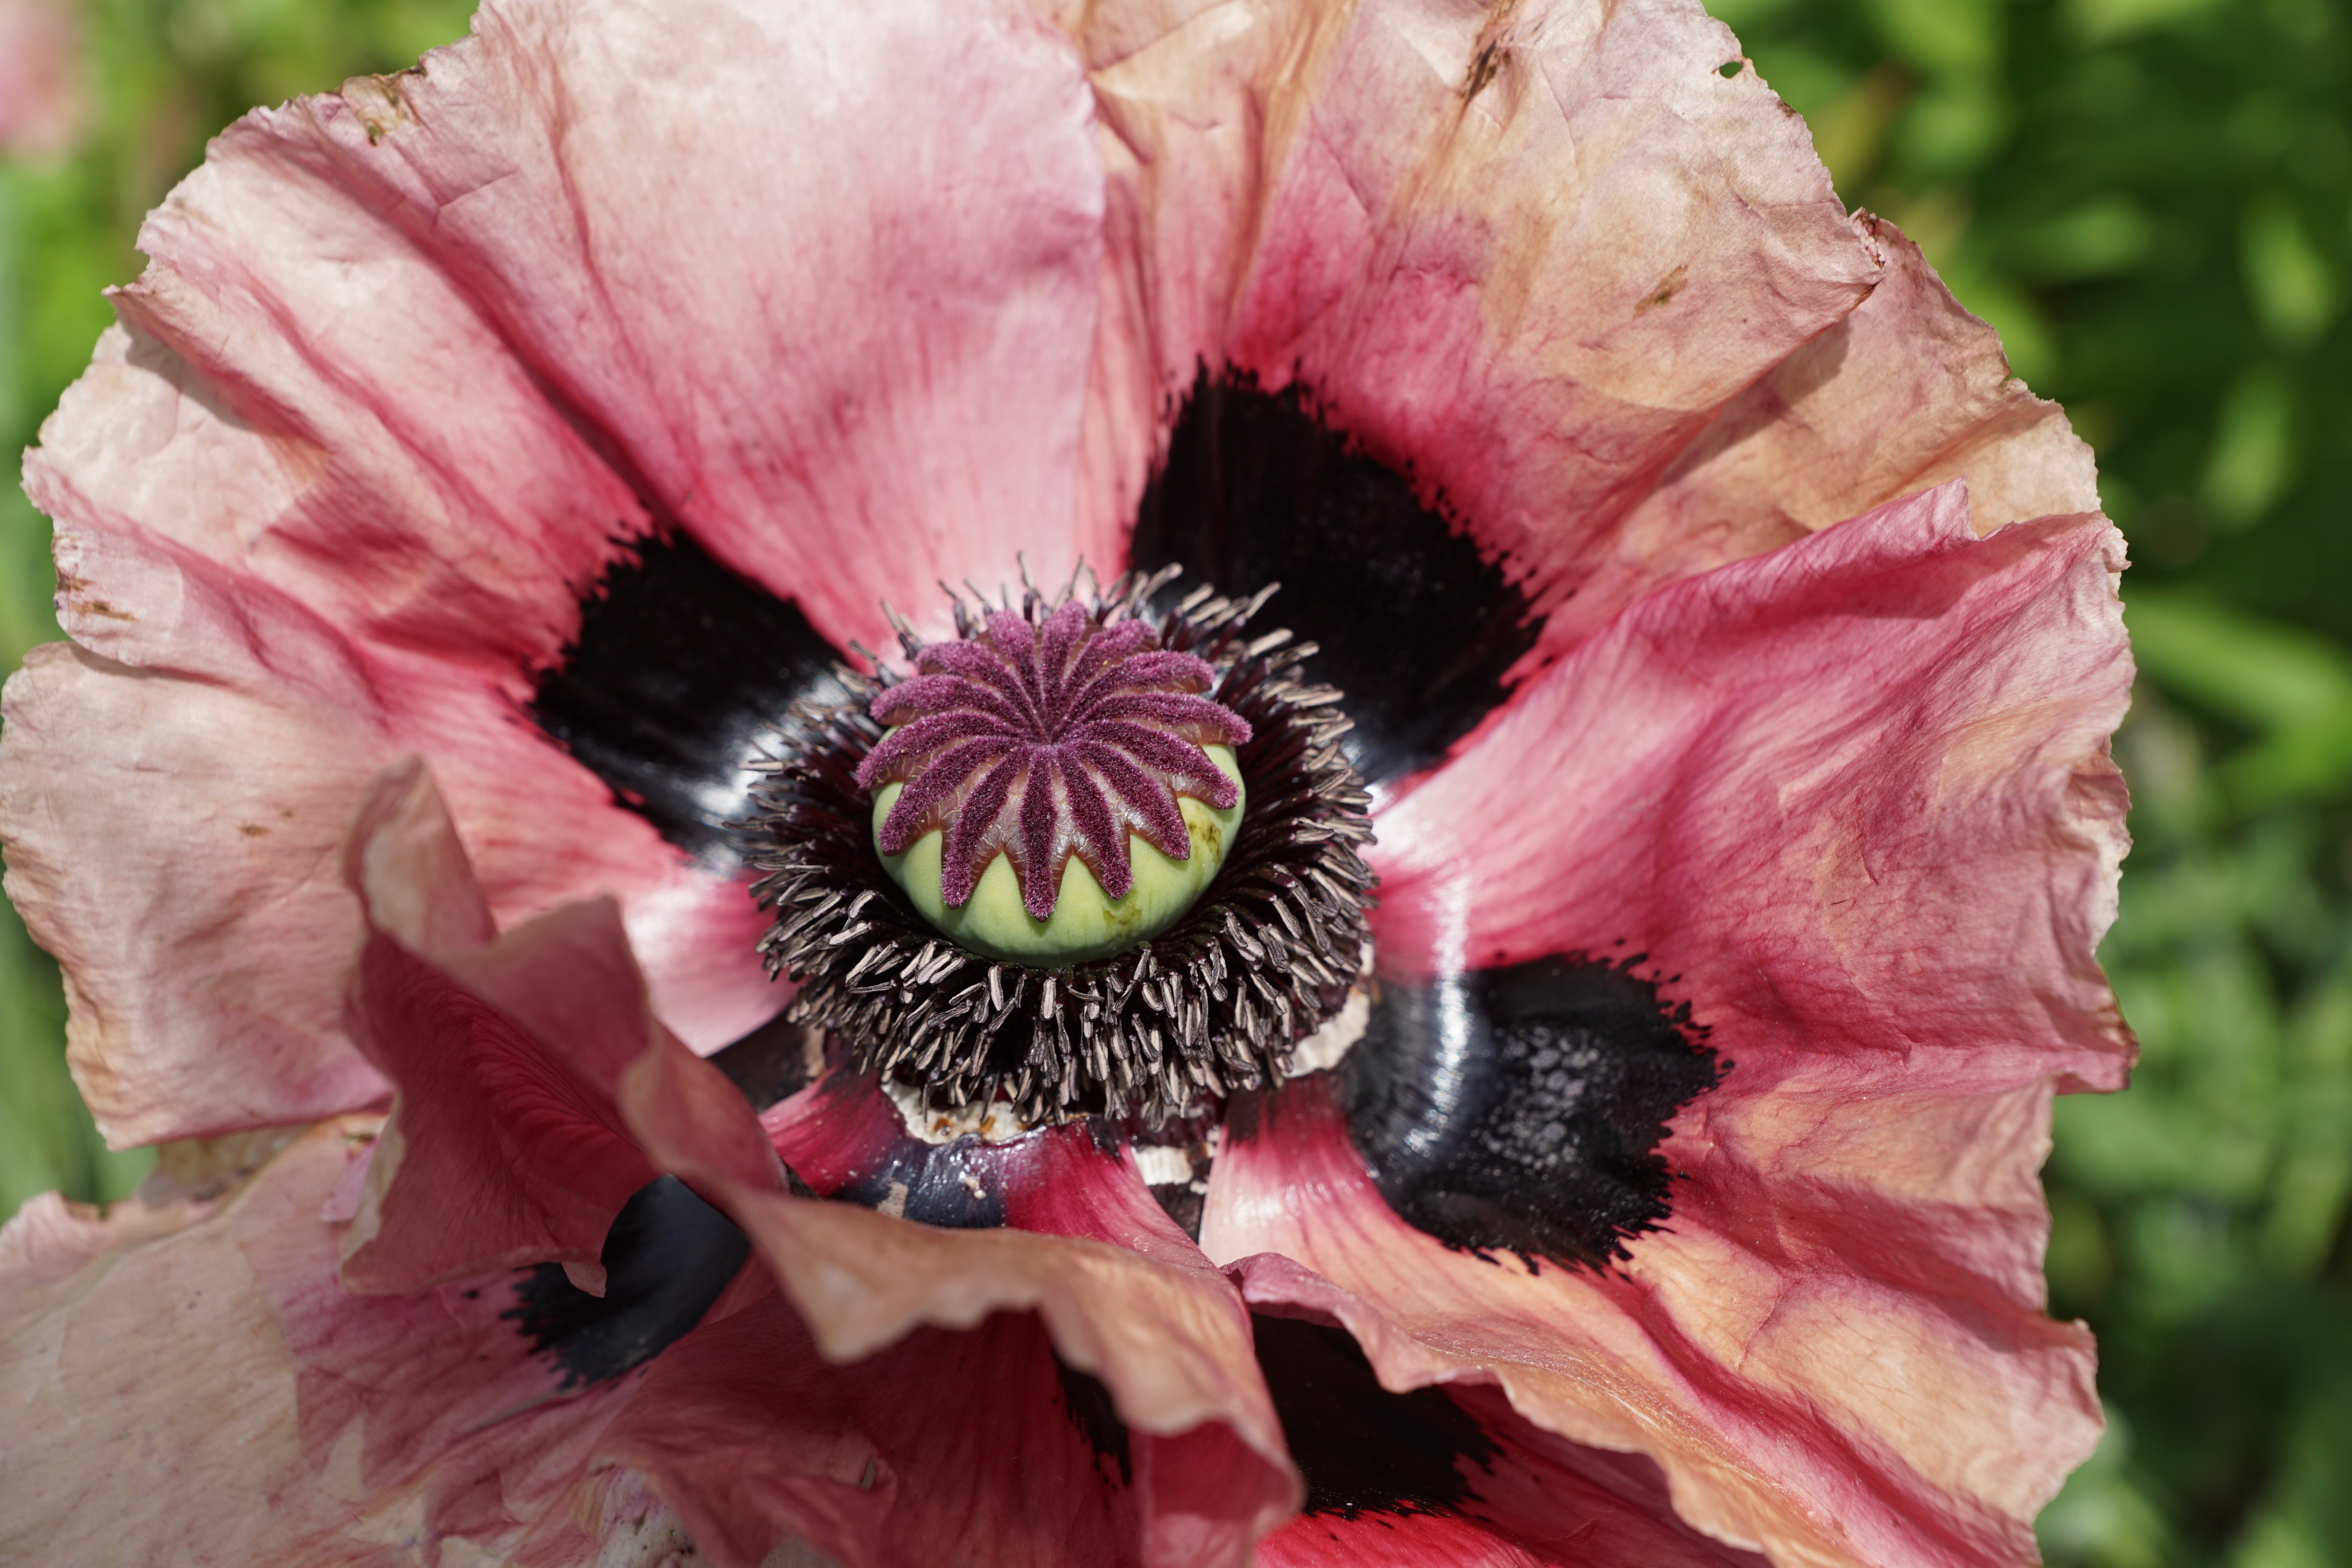
nature, blossom, plant, flower, petal, bloom, spring, pink, close, flora, close up, petals, poppy, coquelicot, fragrance, hollyhocks, macro photography, flowering plant, plant stem, land plant, poppy family